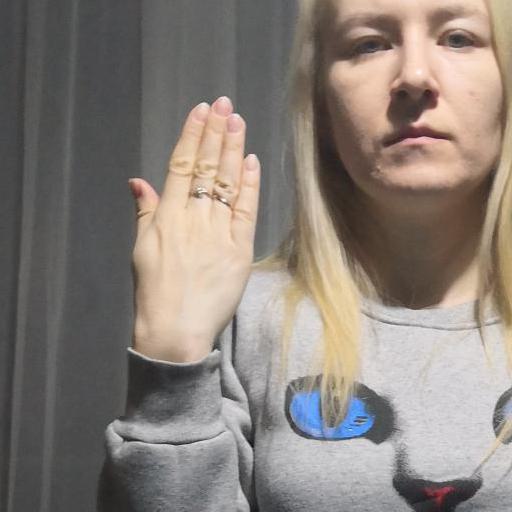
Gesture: stop_inverted